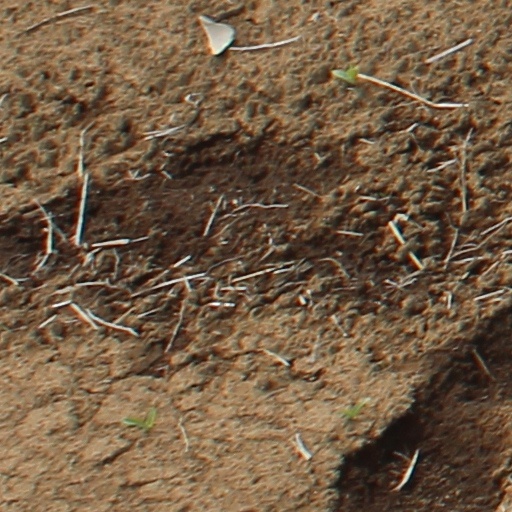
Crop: wheat